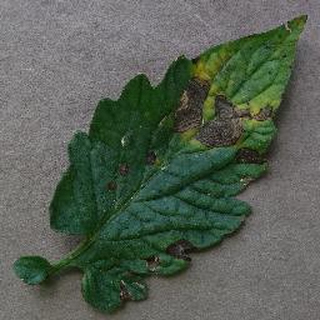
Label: tomato_early_blight